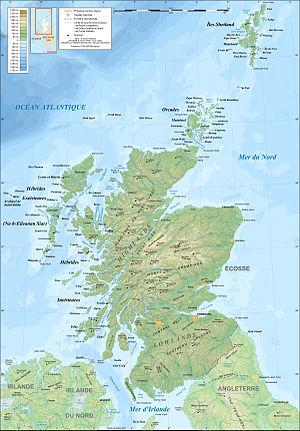
Carte topographique de l’Écosse en français. Note
La culture de l'Écosse forme une synthèse des différentes cultures, celtes, pictes et anglaises principalement, ayant baigné le pays. Les reliefs naturels, délimitant géographiquement les Highlands, montagneux et isolés, au Nord, et les Lowlands, plus ouverts aux échanges culturels et commerciaux avec l'Angleterre, ont joué un rôle important dans l'établissement du panorama culturel écossais.